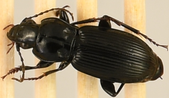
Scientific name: Pterostichus novus
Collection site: Steigerwaldt-Chequamegon NEON (STEI), plot STEI_005